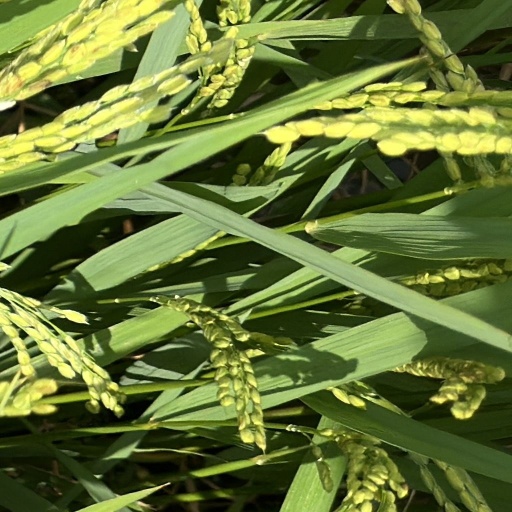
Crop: rice